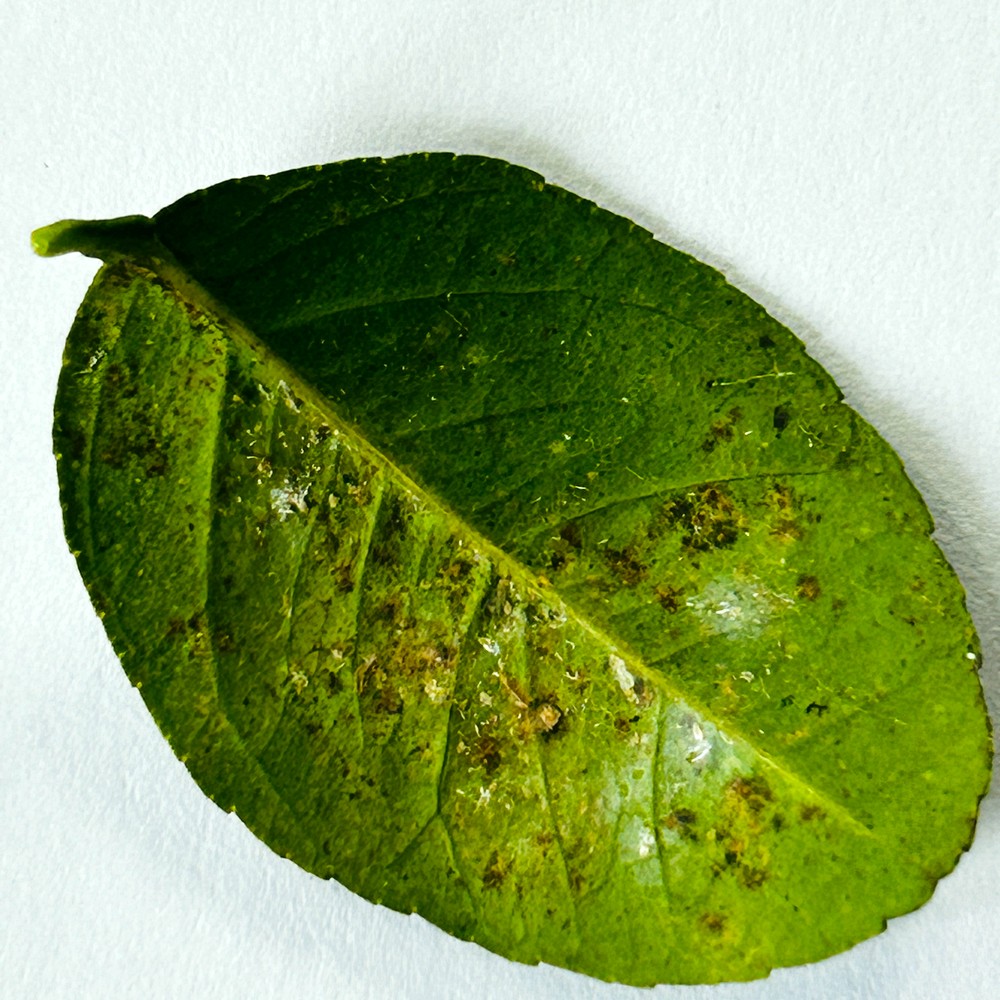
Label: Bacterial Blight